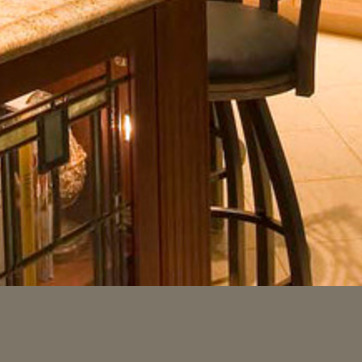
Material: wood